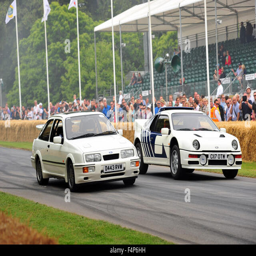
model and automobile model at festival